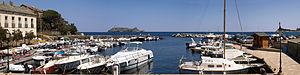
Ersa est une commune française située dans la circonscription départementale de la Haute-Corse et le territoire de la collectivité de Corse. Elle appartient à l'ancienne piève de Luri, dans le Cap Corse.